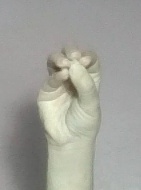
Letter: ha